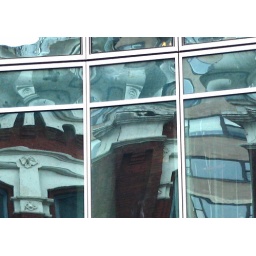
Reflection in a new glass building on Astor Place in New York.